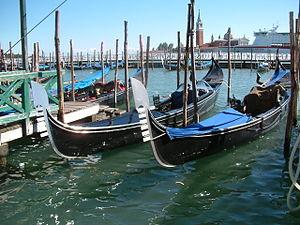
La gondole est une barque de couleur noire à une rame utilisée dans la ville de Venise en Italie.